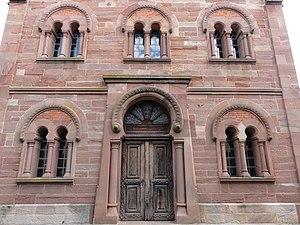
La synagogue de Westhoffen est un monument historique situé à Westhoffen, dans le département français du Bas-Rhin.